T. Frank Hobson

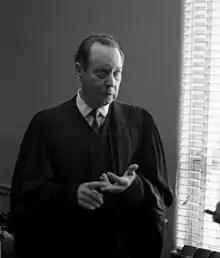
Hobson in 1961.

Tolbert Frank Hobson (August 1, 1900 – August 3, 1966) was a justice of the Florida Supreme Court from 1948 to 1962.